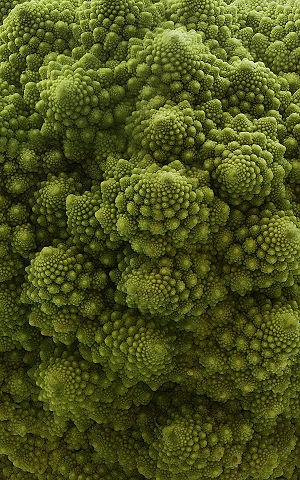
Gros plan sur un Romanesco. Le Chou romanesco est un variant du chou fleur (Brassica oleracea).